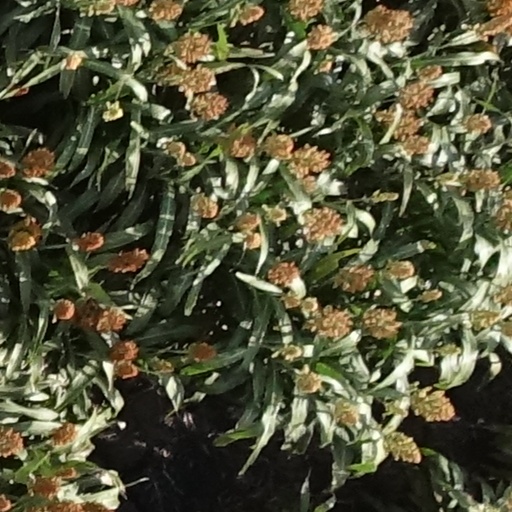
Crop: sorghum